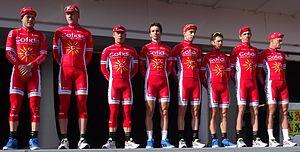
Reportage réalisé le mercredi 4 mars à l'occasion du départ du Samyn des Dames 2015 et du Samyn 2015 à Quaregnon, Belgique.
La saison 2015 de l'équipe cycliste Cofidis est la dix-neuvième de cette équipe.